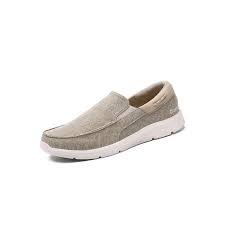
Label: Boat